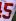
Number: 5